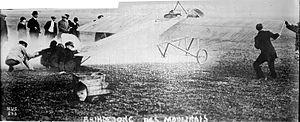
Marcel-Georges Brindejonc des Moulinais, né le 8 février 1892 au Légué à Plérin et mort le 18 août 1916 à Vadelaincourt, est un aviateur français.